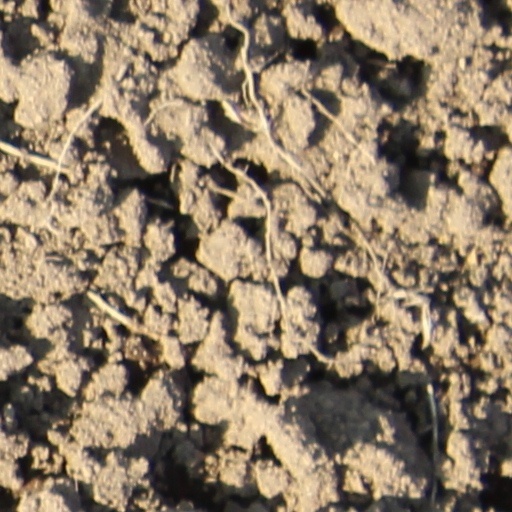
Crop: wheat